Angela Salinas

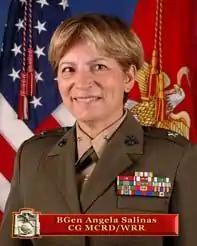
Salinas

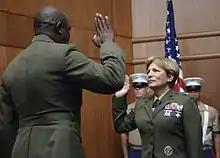
BGen Salinas restates her oath on promotion to the rank of Brigadier General.

Salinas began her military career at Parris Island after enlisting into the United States Marine Corps in May 1974. She was subsequently assigned as a legal services clerk (MOS 4421) at Marine Corps Base Camp Pendleton, the Marine Air Reserve Training Detachment in Alameda, and the inspector-instructor staff for 4th Reconnaissance Battalion in San Antonio.